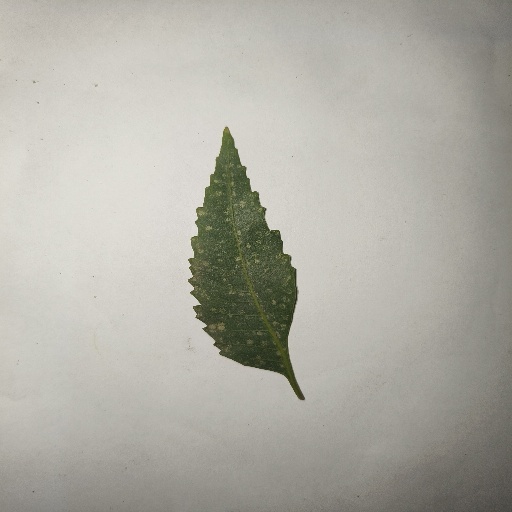
Species: Neem
Leaf condition: Powdery Mildew